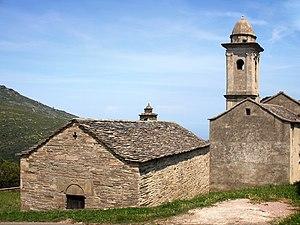
Brando, Cap Corse (Corse) - La chapelle Notre-Dame des Neiges (façade occidentale) et l'église Santa Maria Assunta (chevet) à Parocchia - Castello
Brando est une ancienne piève de Corse. Située dans le nord-est de l'île, elle relevait de la province du Cap Corse sur le plan civil et du diocèse de Mariana sur le plan religieux.
Brando est une commune française située dans la circonscription départementale de la Haute-Corse et le territoire de la collectivité de Corse. Elle appartient à l'ancienne piève de Brando dont elle était le chef-lieu, dans le Cap Corse.